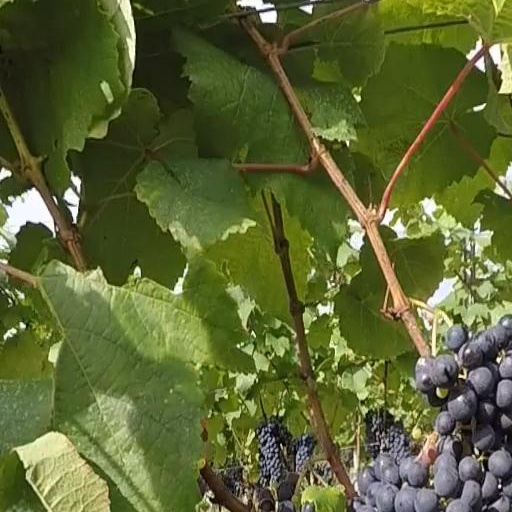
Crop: grape